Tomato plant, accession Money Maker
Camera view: vertical (180 deg); turntable rotation: 210 degrees
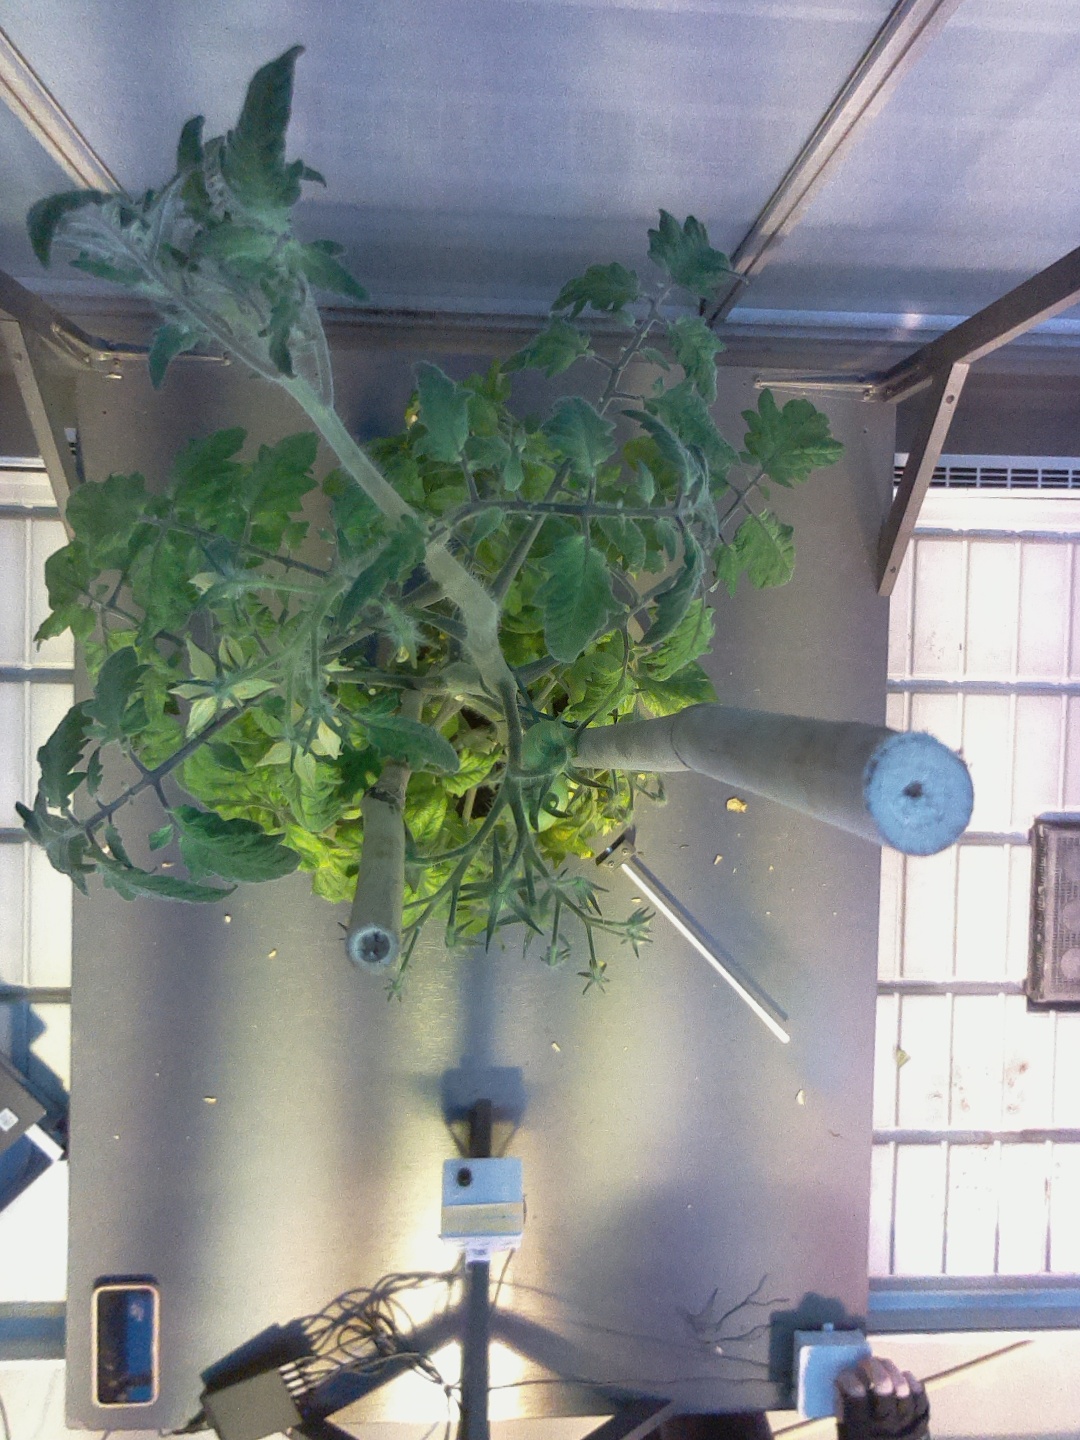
BBCH growth stage 73: 30%-40% of final fruit size